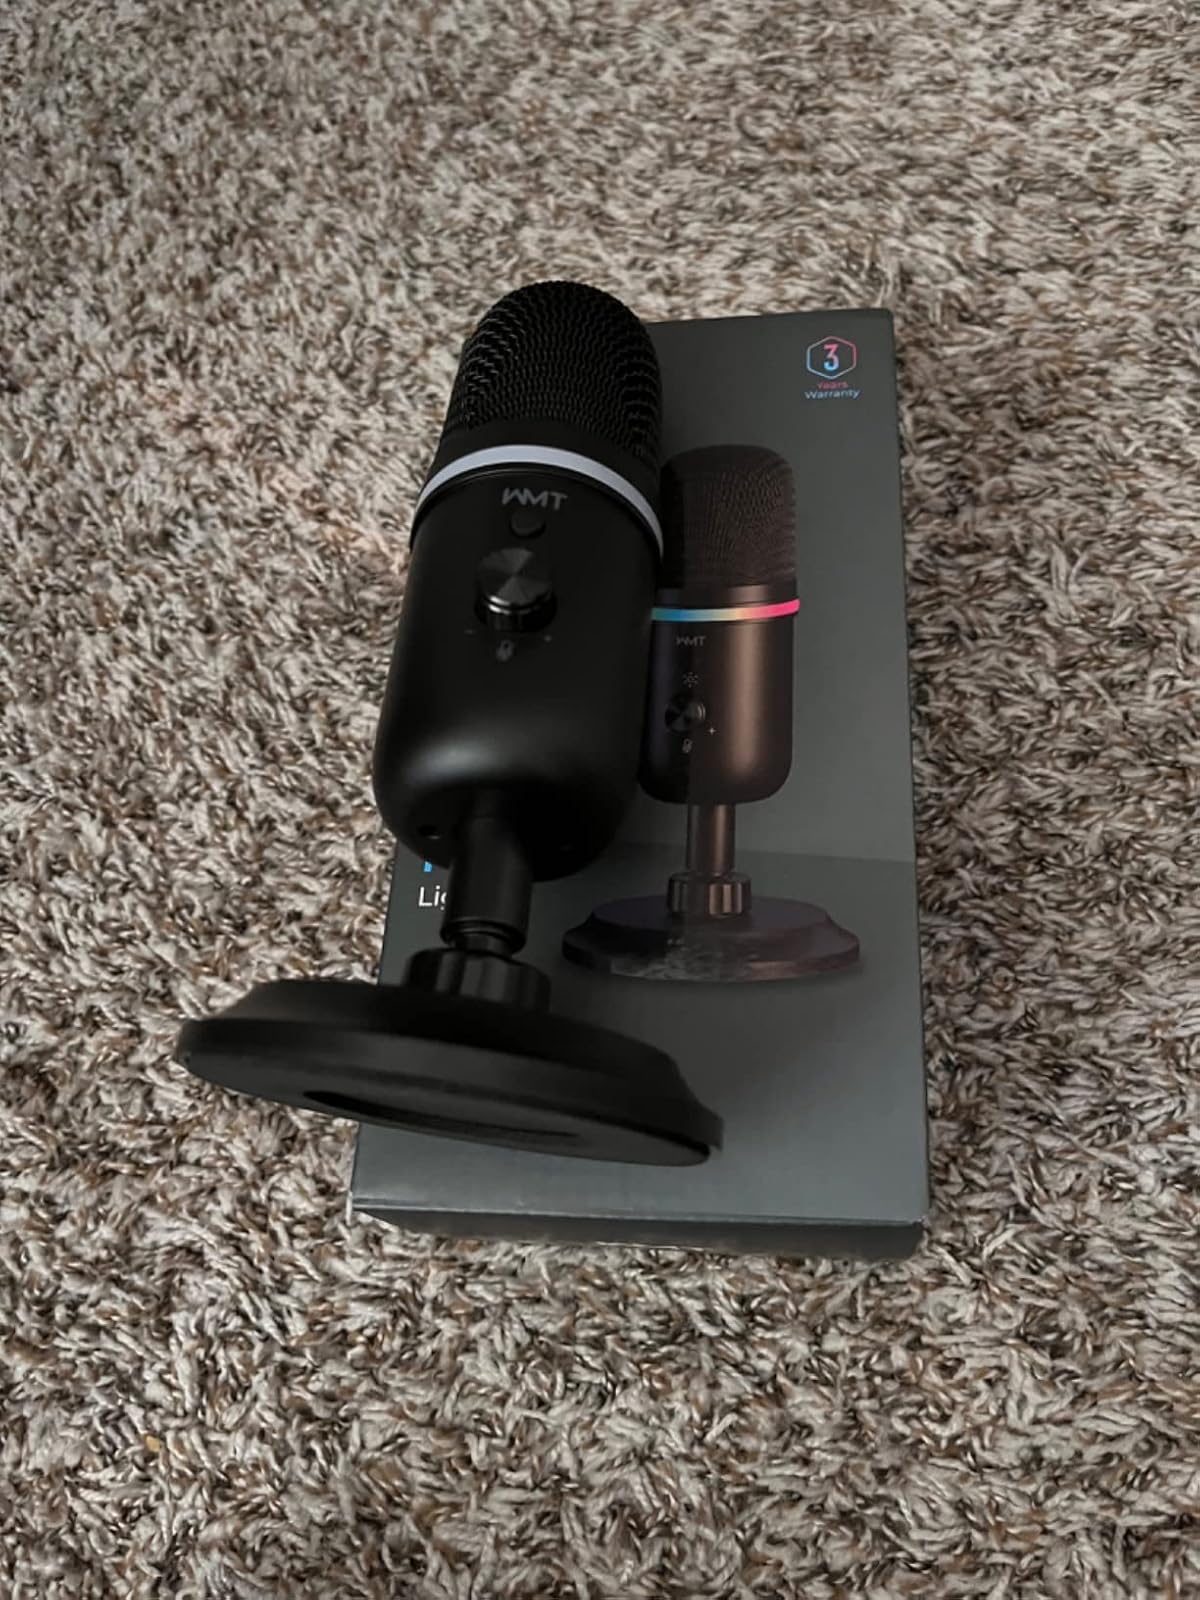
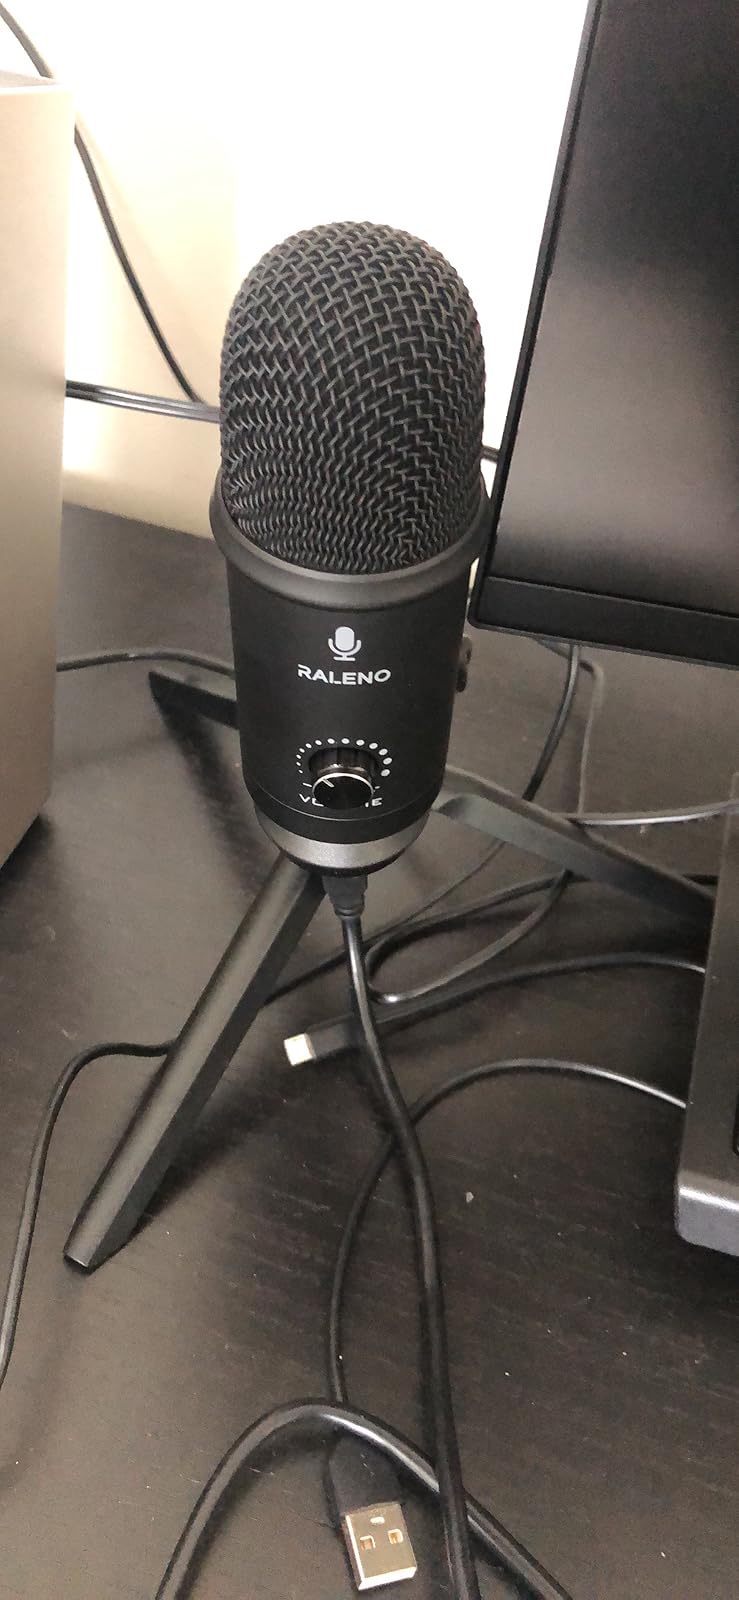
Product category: microphone
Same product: no